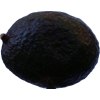
Label: black_avocado